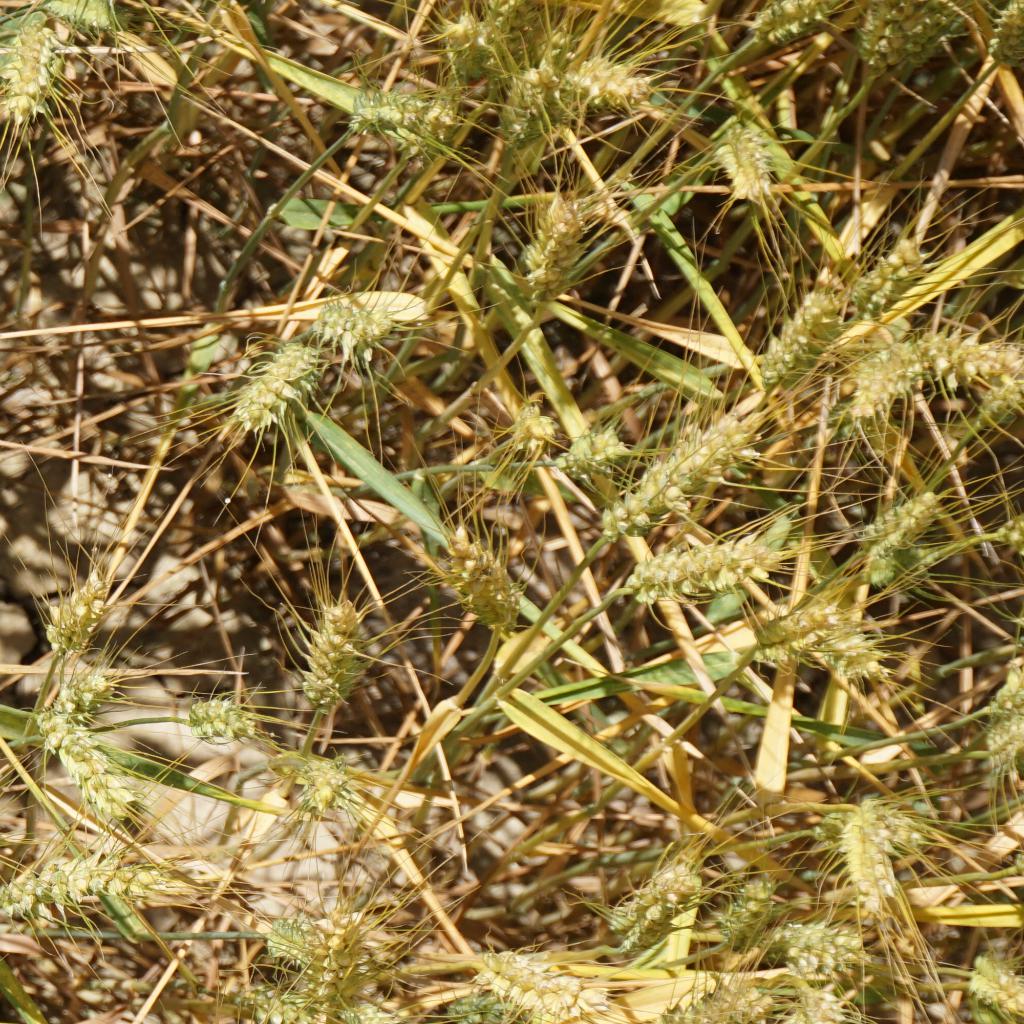
Country: France
Location: Gréoux
Wheat development stage: Filling - Ripening